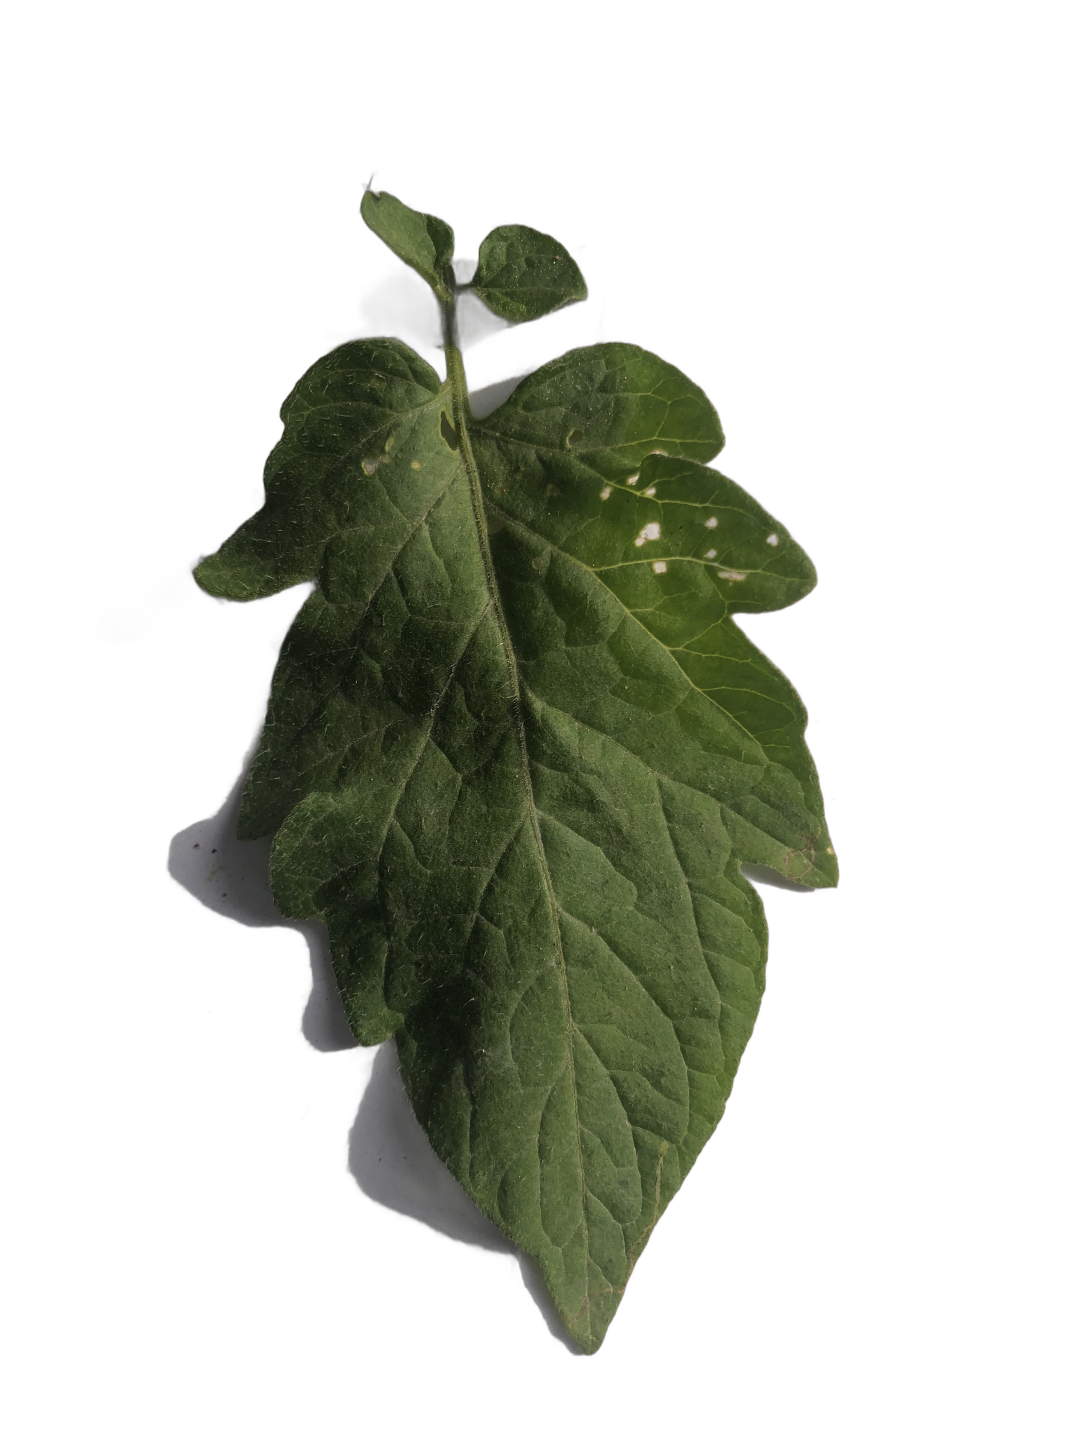
Crop: Tomato
Label: White_spot